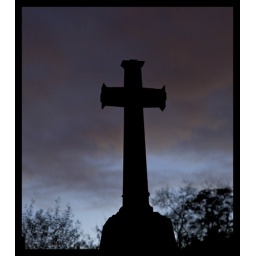
A cross in silhouette, against a lovely sky at dusk.